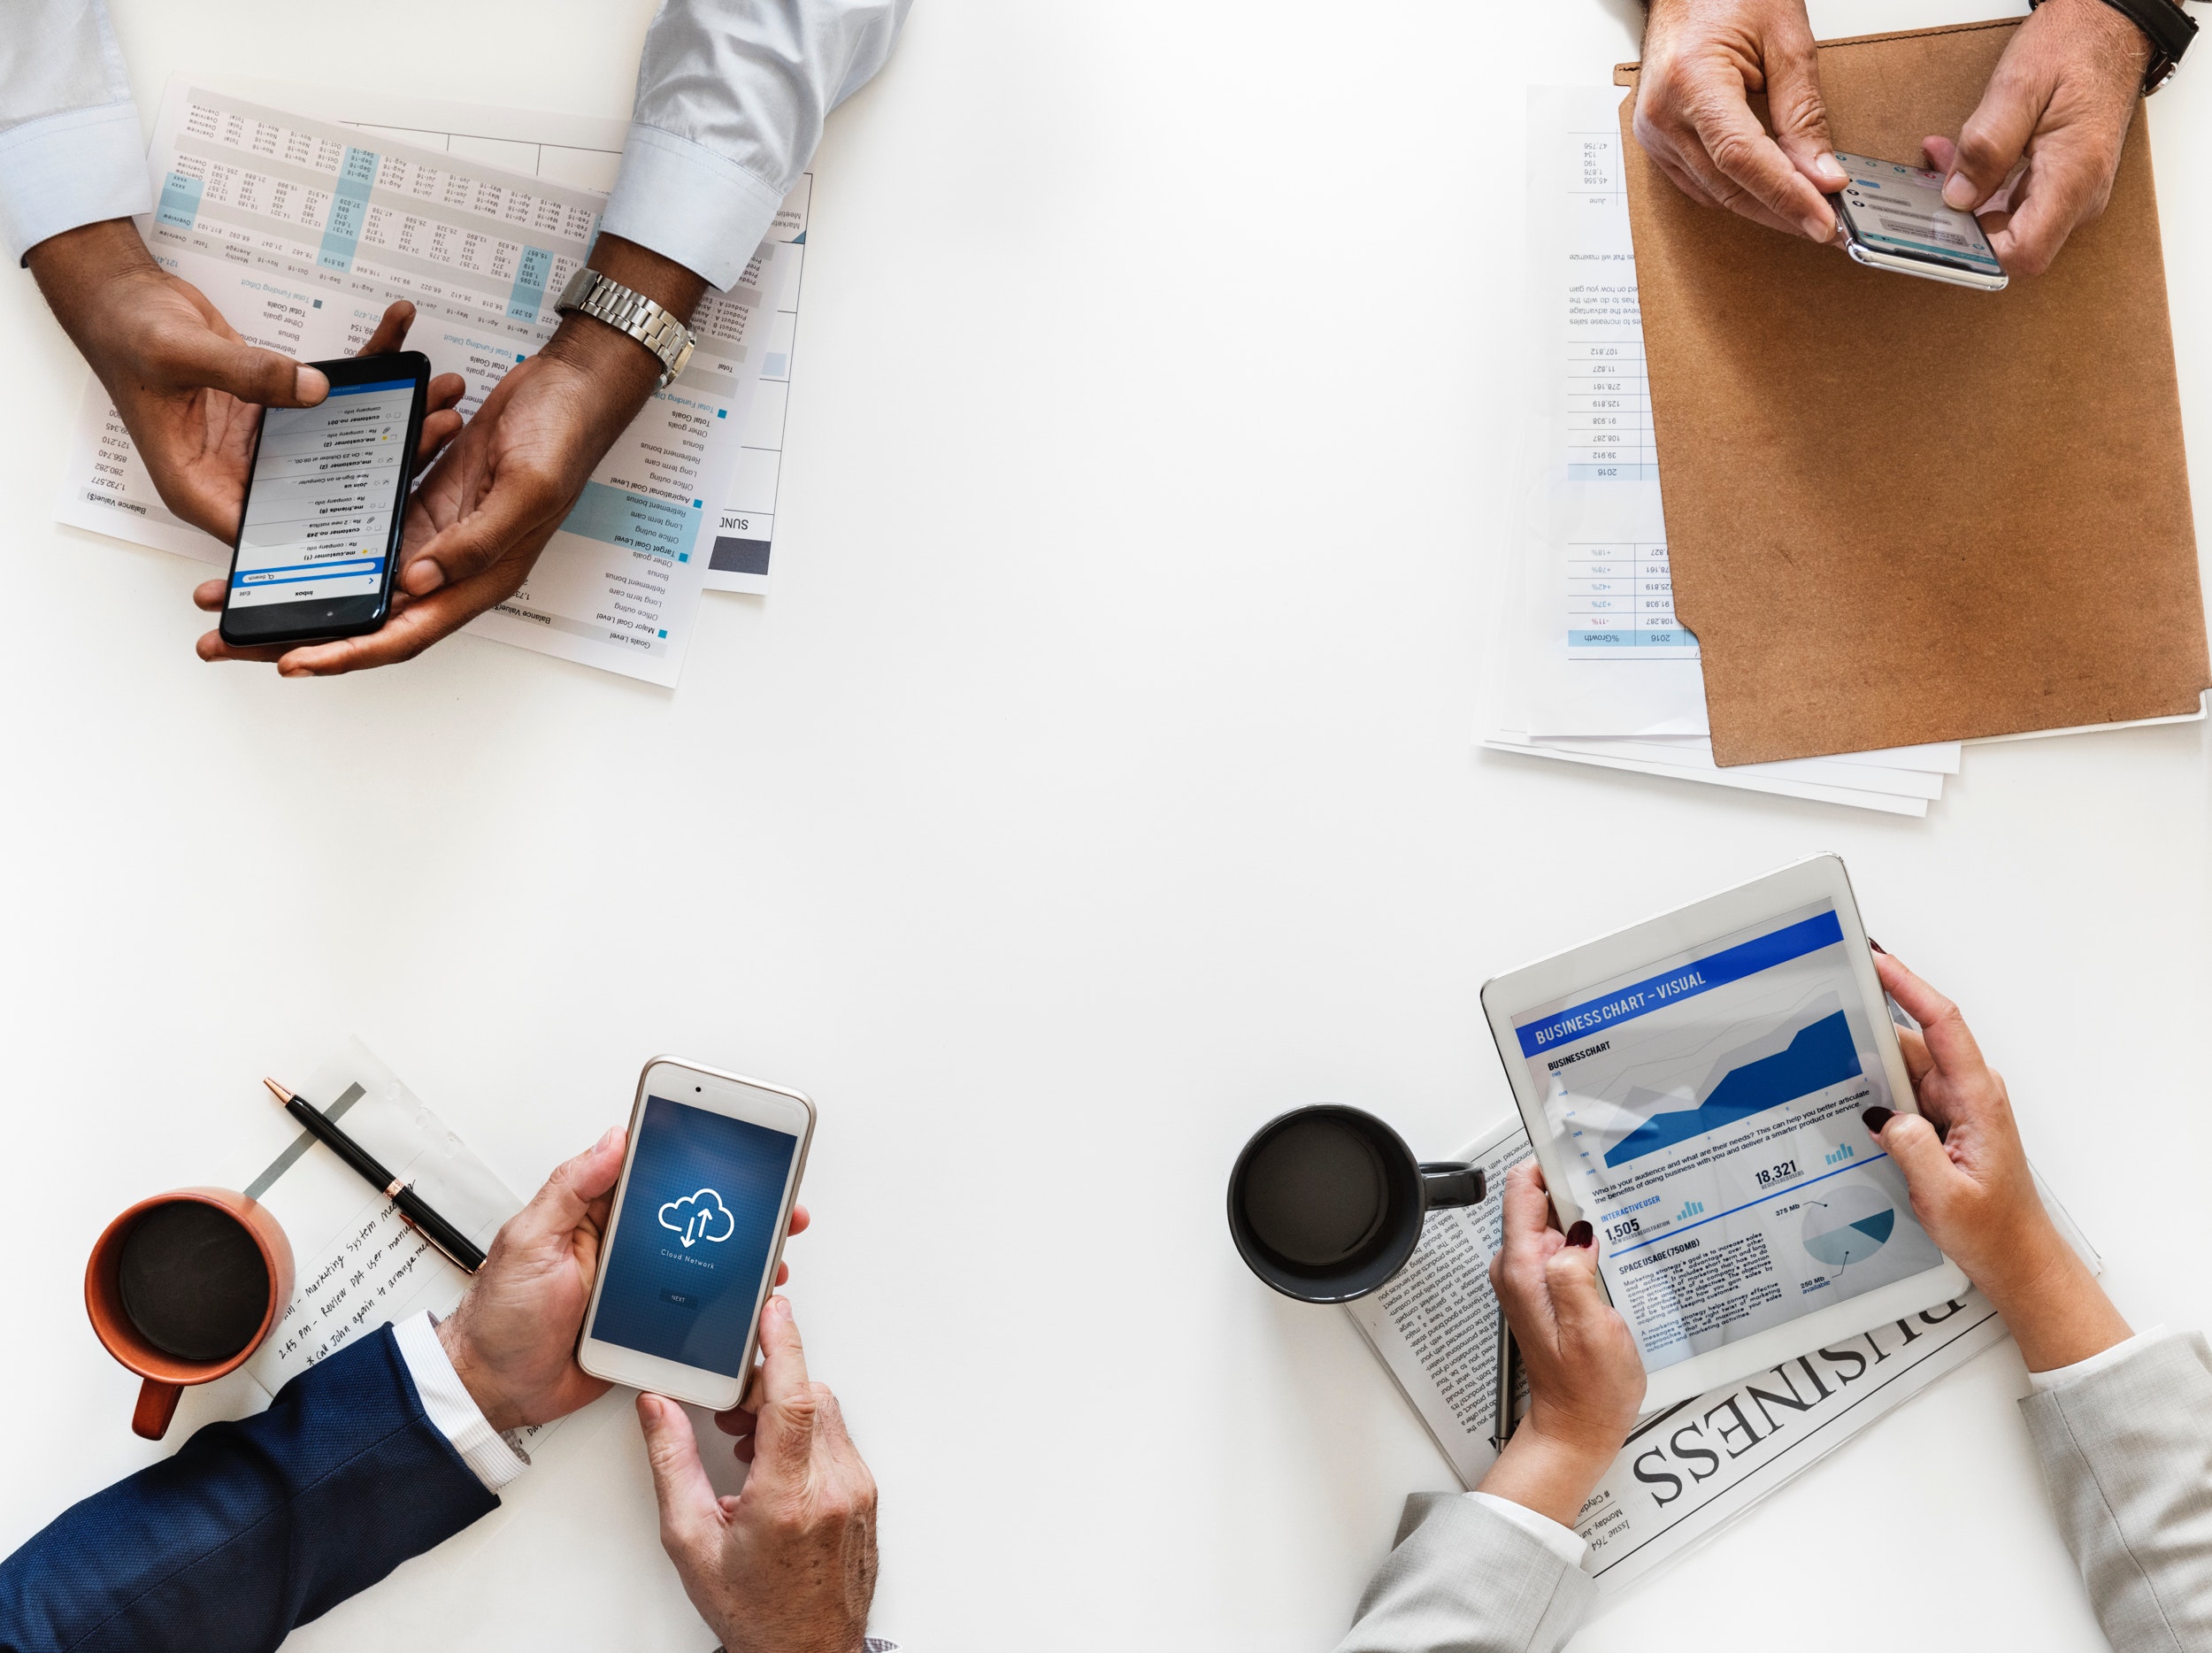
wallet, product, wrist, arm, design, smartphone, jeans, gadget, mobile phone, hand, white collar worker, fashion accessory, paper, pocket, businessperson, leather, bag, coin purse